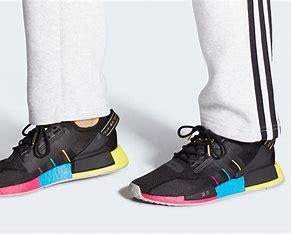
Brand: Adidas
Model: NMD R1 V2